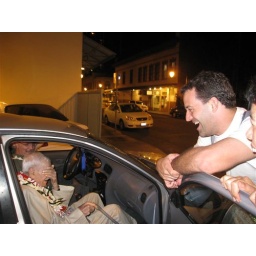
John leaving 97th birthday party. People standing around the car are singing "Happy Birthday" to him once more.